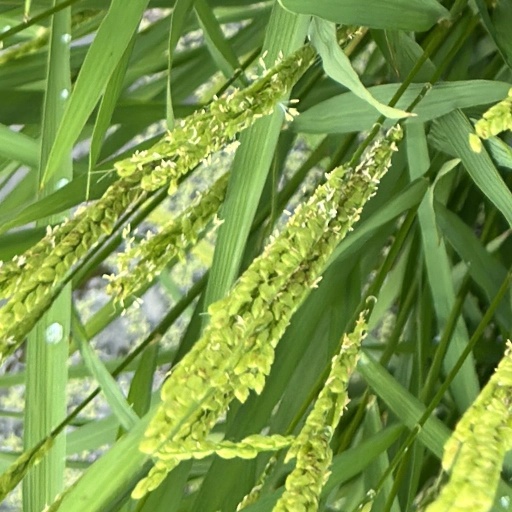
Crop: rice